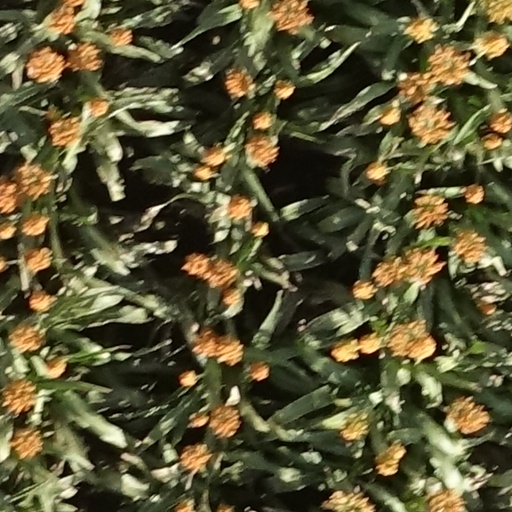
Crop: sorghum